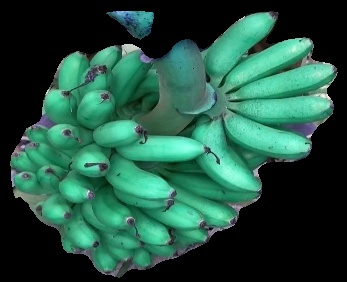
Variety: rasbale
Grade: grade1